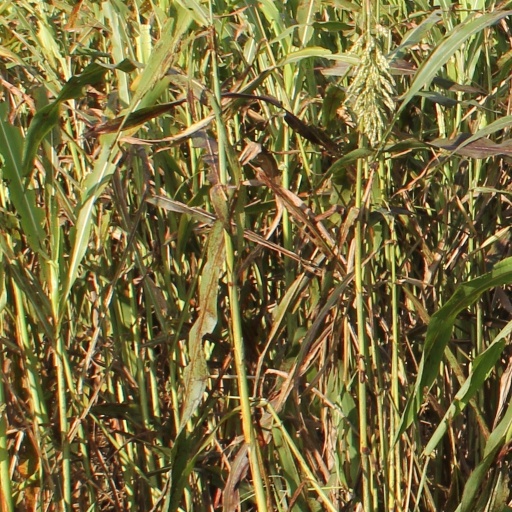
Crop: sorghum